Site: brandenburg
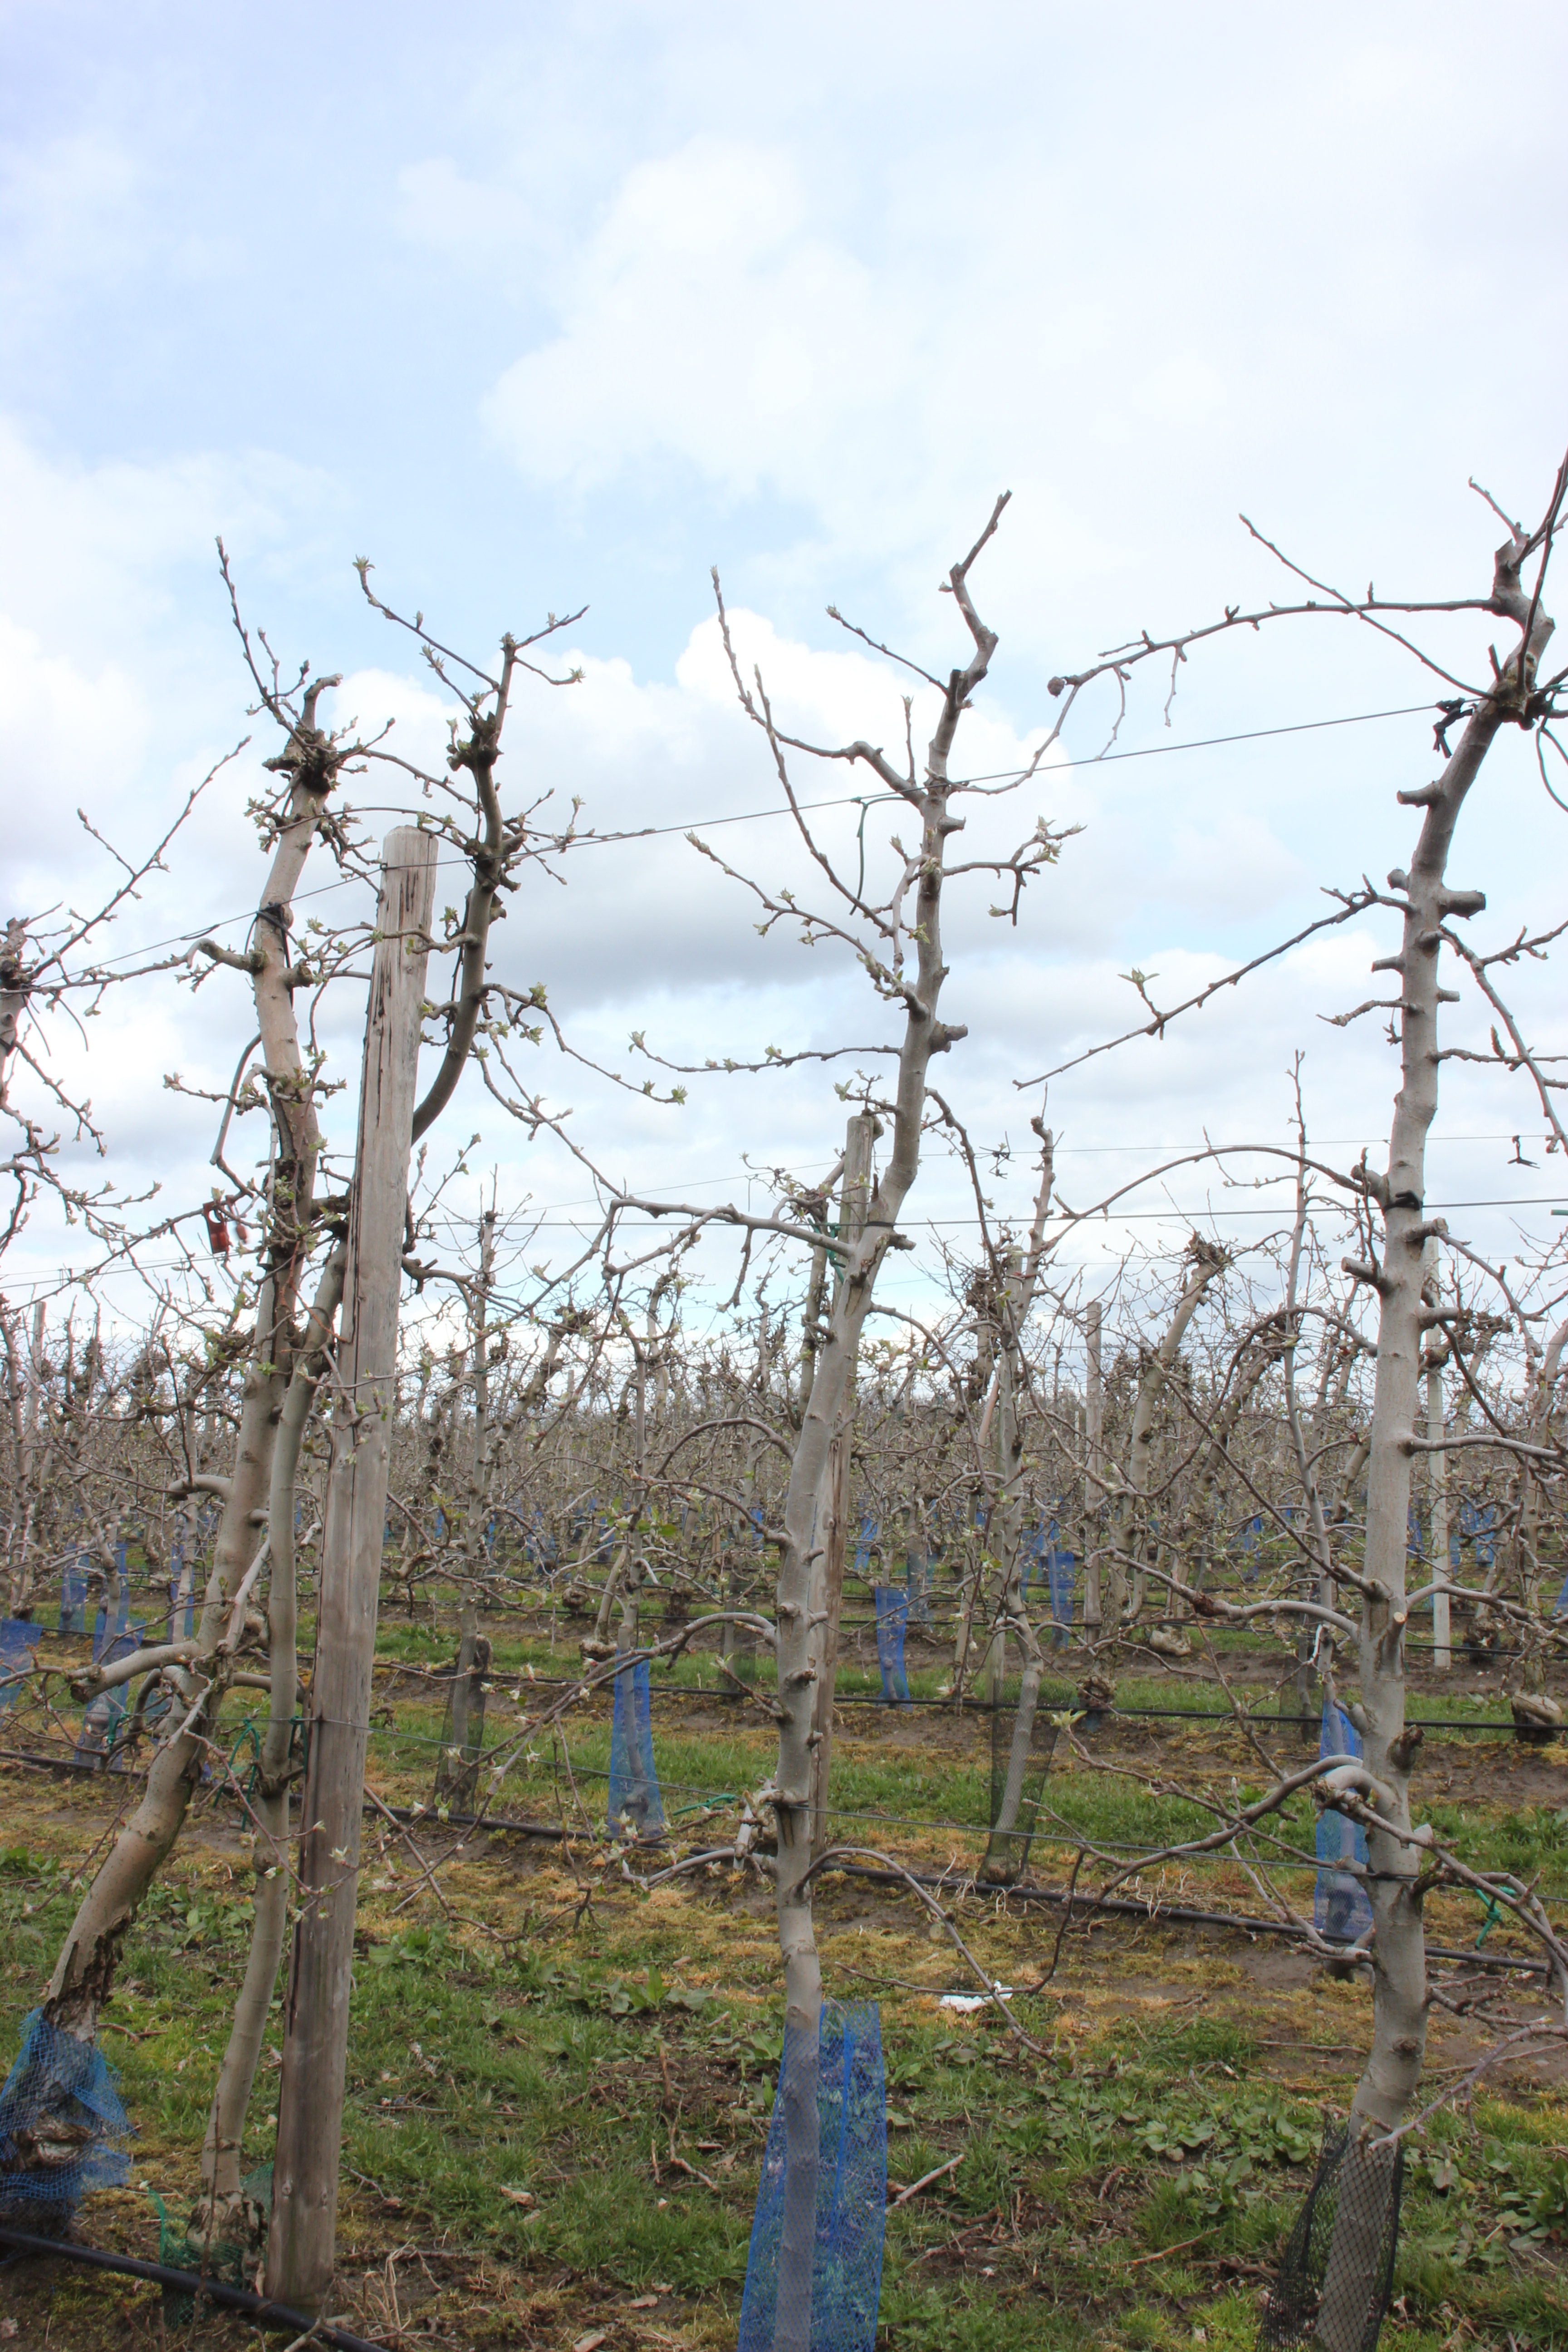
Growth stage (BBCH 55): Inflorescence emergence